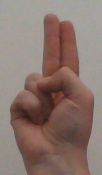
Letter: taa